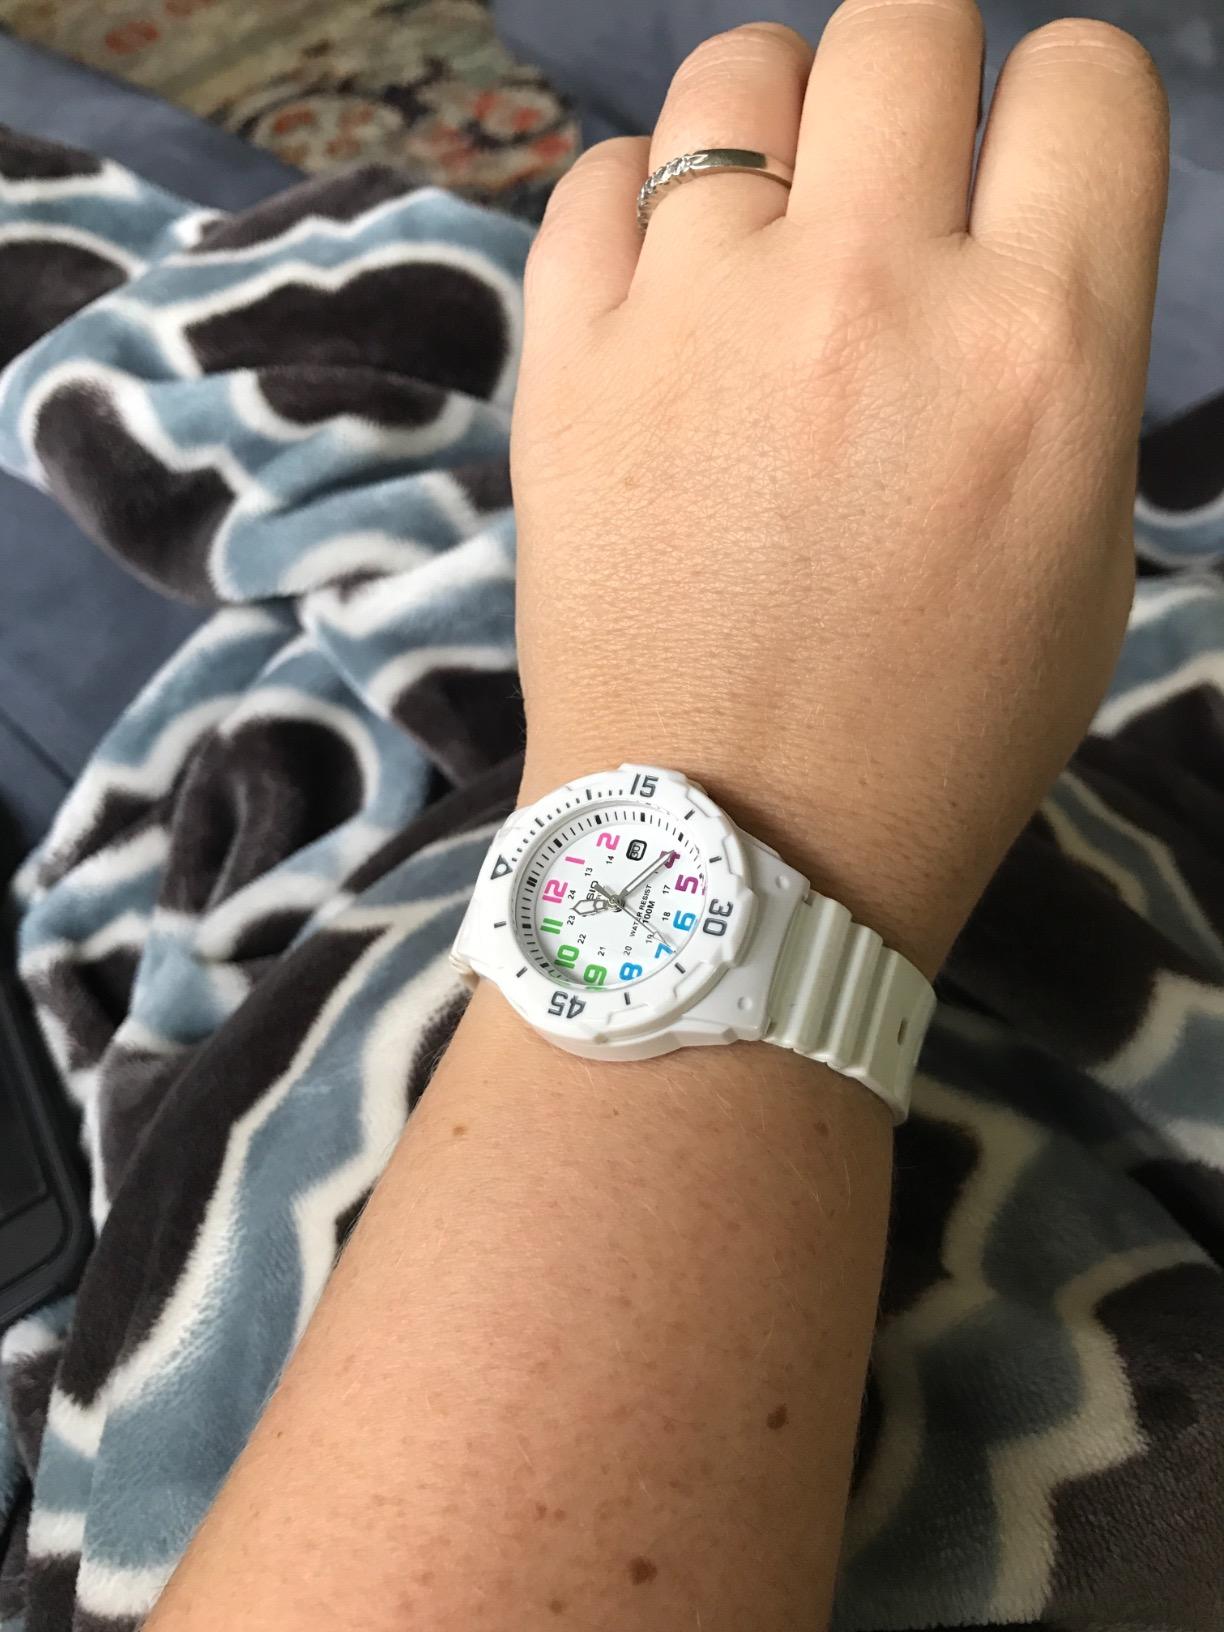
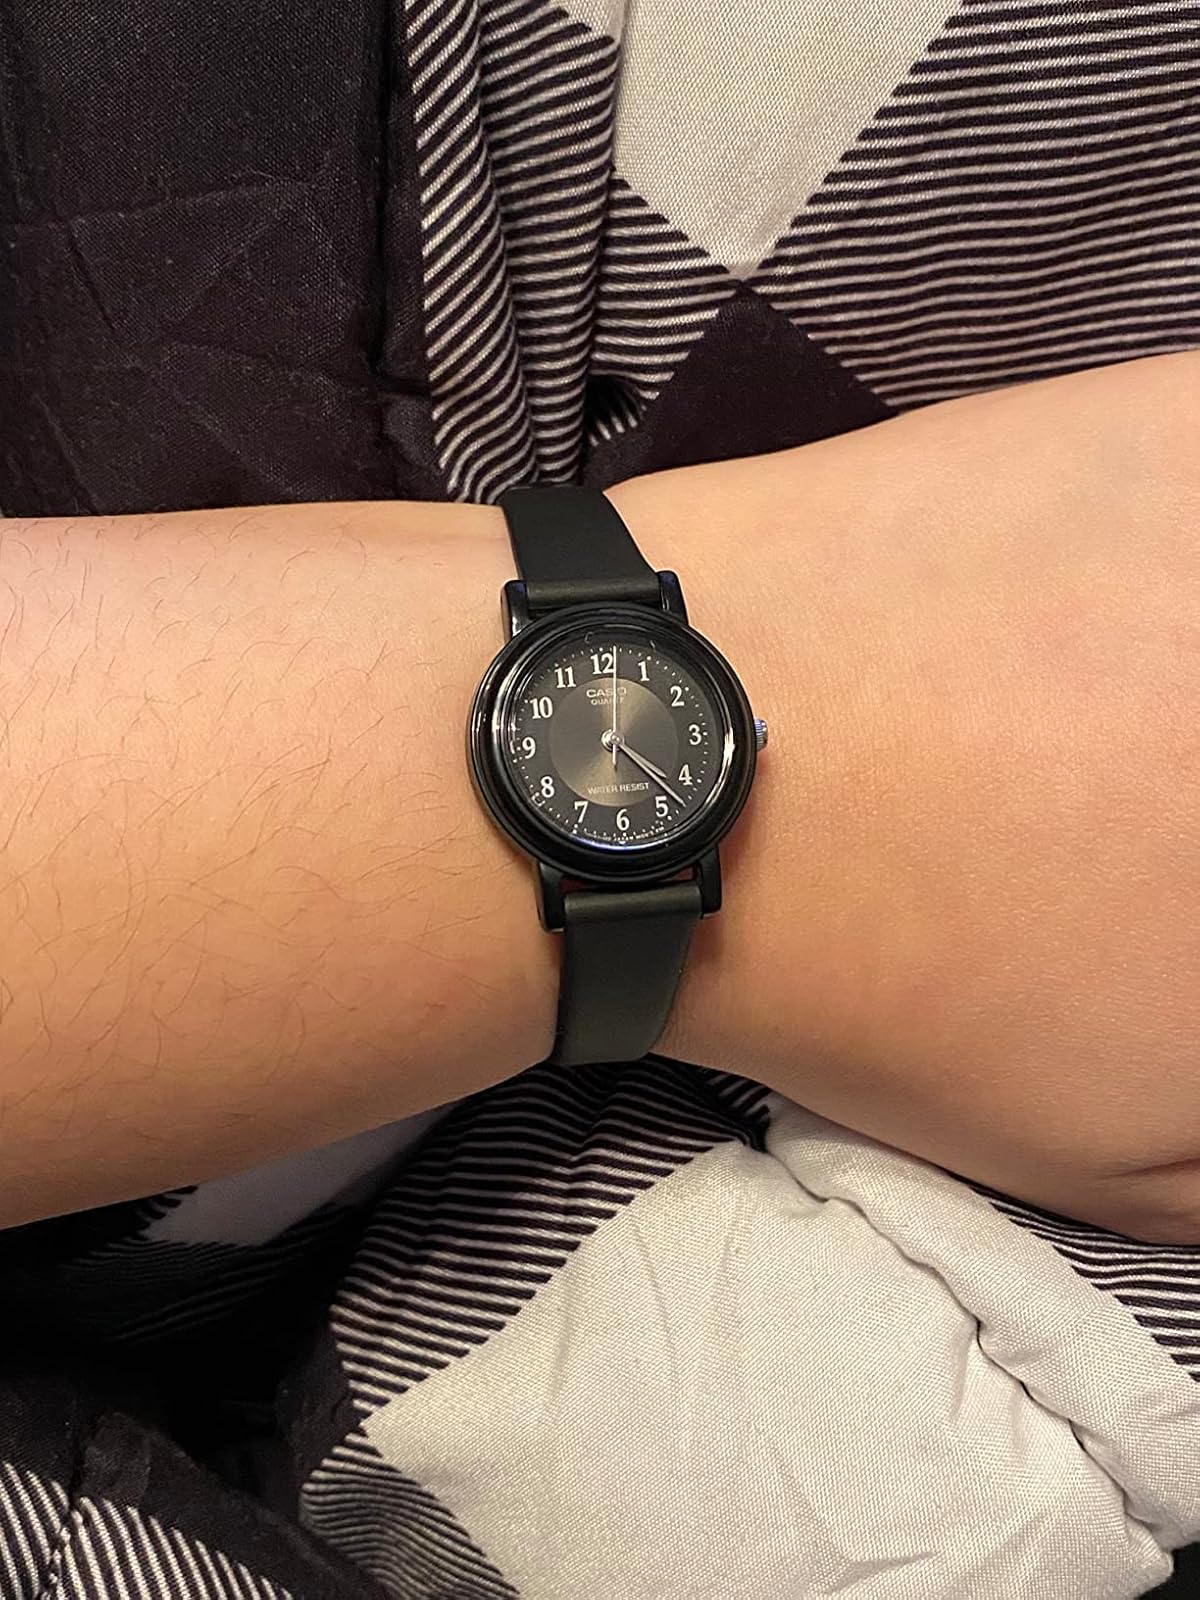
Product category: accessories_watch
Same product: no